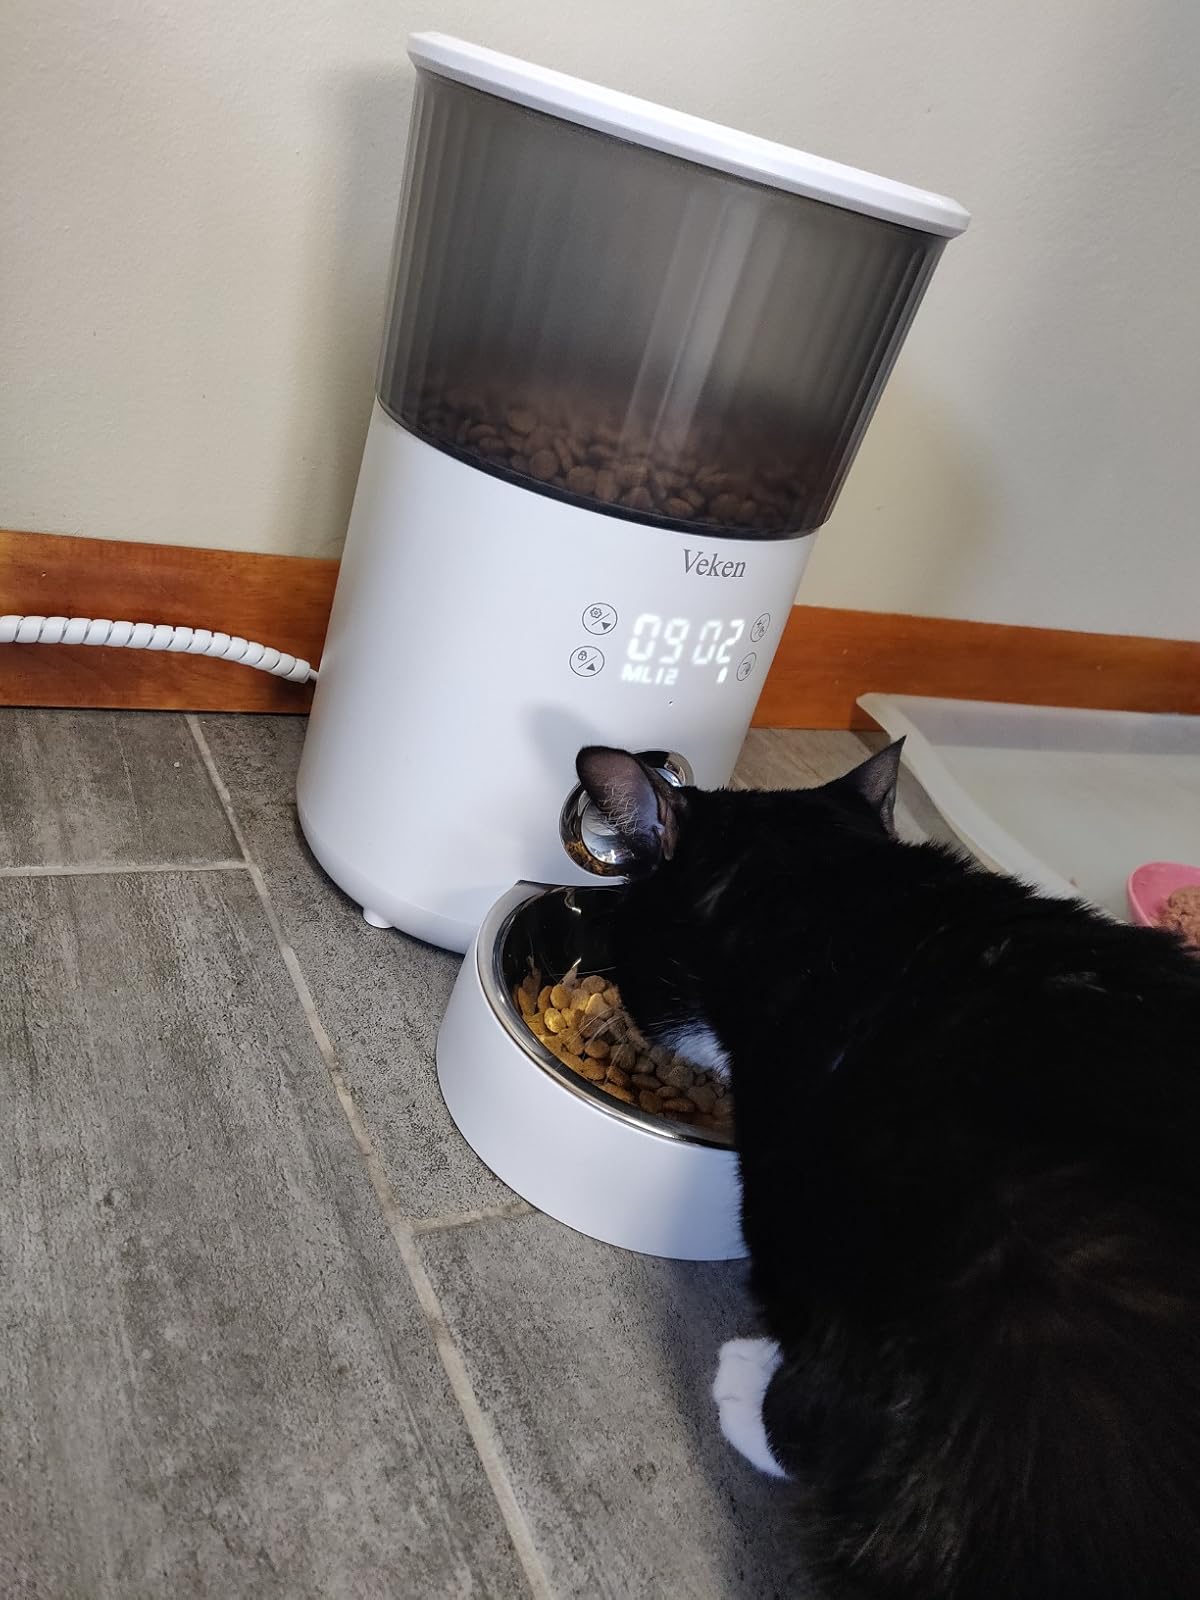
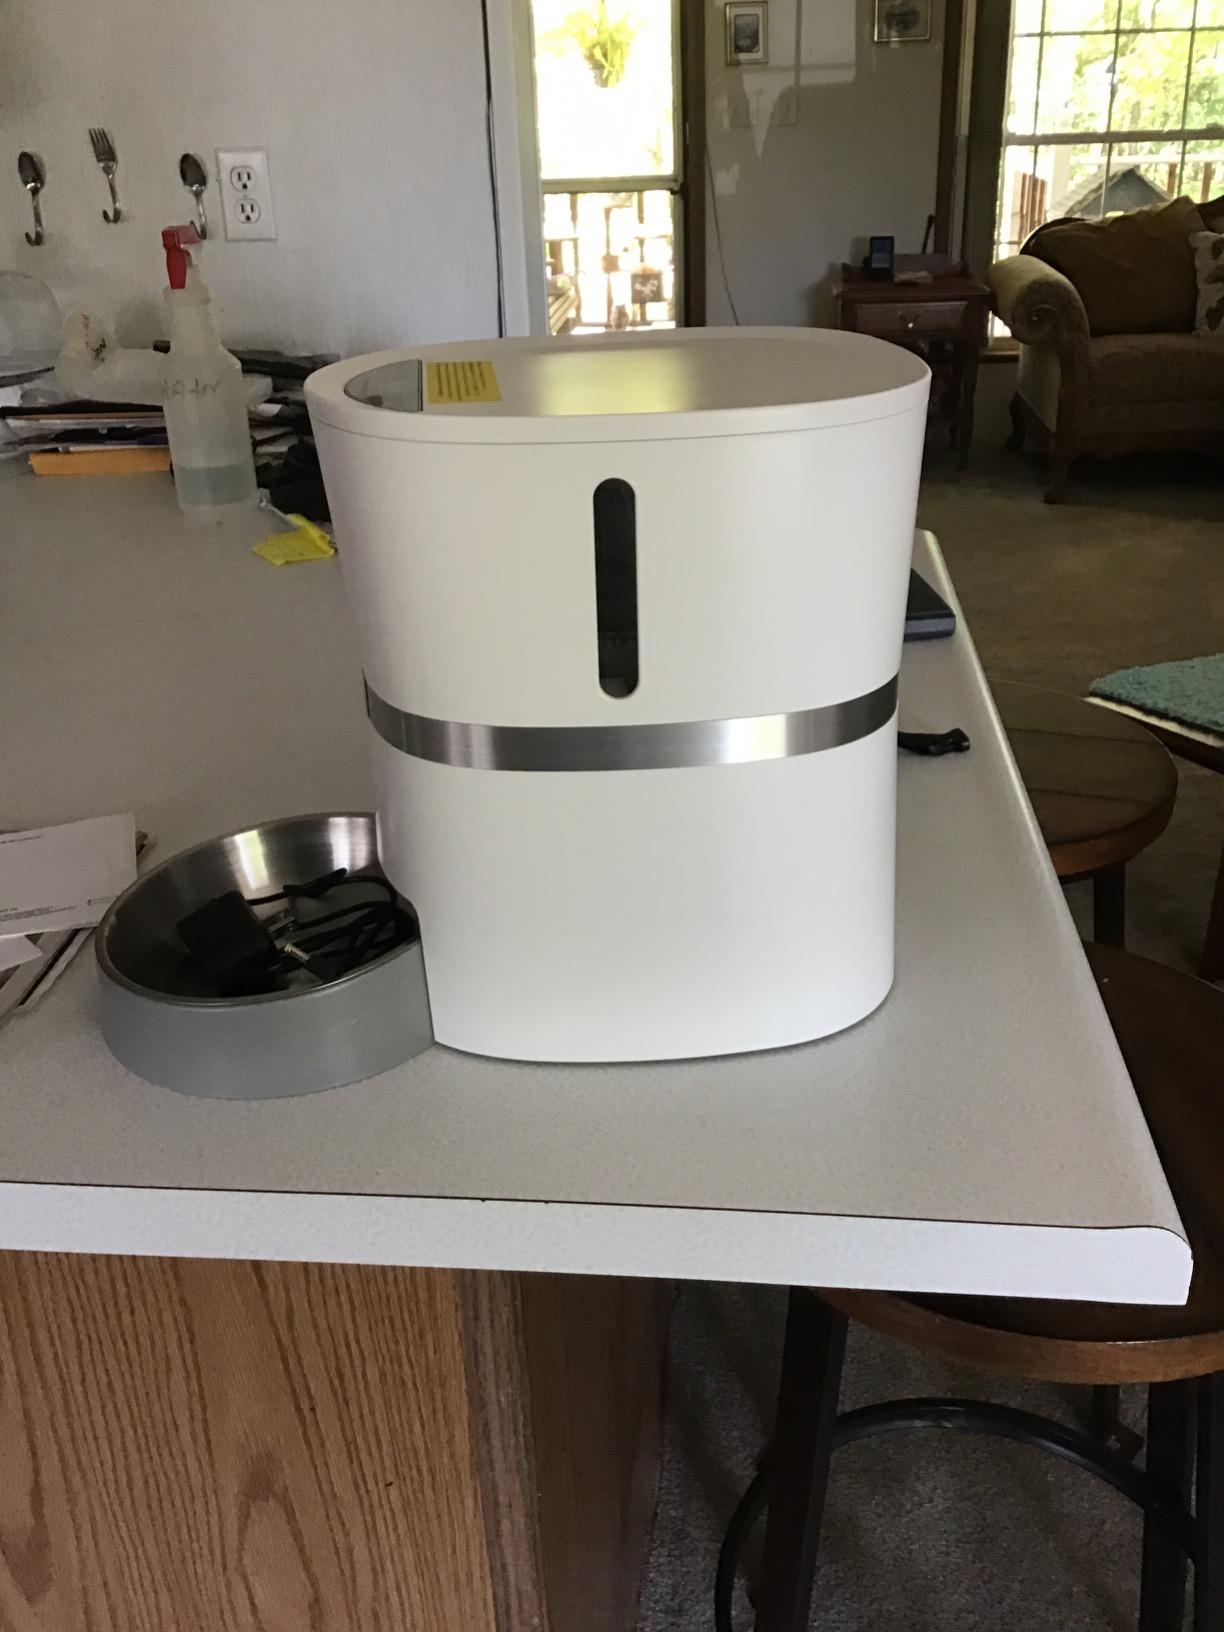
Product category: items_feeder
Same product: no